Albert Looking Elk

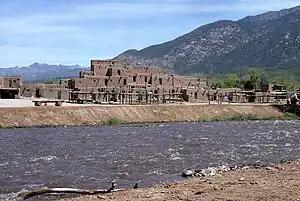
Taos Pueblo with Rio Pueblo in foreground, photograph taken May 2005 by Bobak Ha'Eri

Located in a tributary valley off the Rio Grande, Taos Pueblo is the most northern of the New Mexico pueblos. For nearly a millennium, the Taos Indians have lived here. It is estimated that the pueblo was built between 1000 and 1450 CE, with some later expansion. The Taos Pueblo is considered to be the oldest continuously inhabited community in the United States. The Pueblo, at some places five stories high, is a combination of many individual homes with common walls. There are over 1,900 people in the Taos pueblo community. Some of them have more modern homes near their fields and stay at their homes on the pueblo during cooler weather. There are about 150 people who live at the pueblo year-around. The Taos Pueblo was added as an UNESCO World Heritage Site in 1992 as one of the most significant historical cultural landmarks in the world; Other sites include the Taj Mahal, Great Pyramids and the Grand Canyon in the United States.